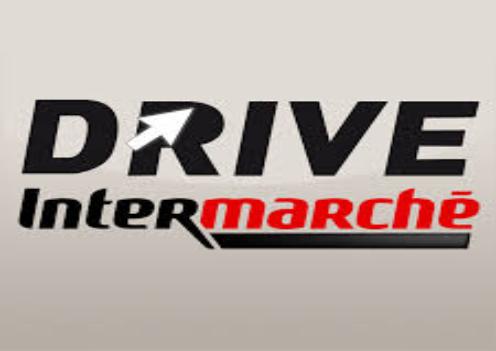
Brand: Intermarche
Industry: Necessities